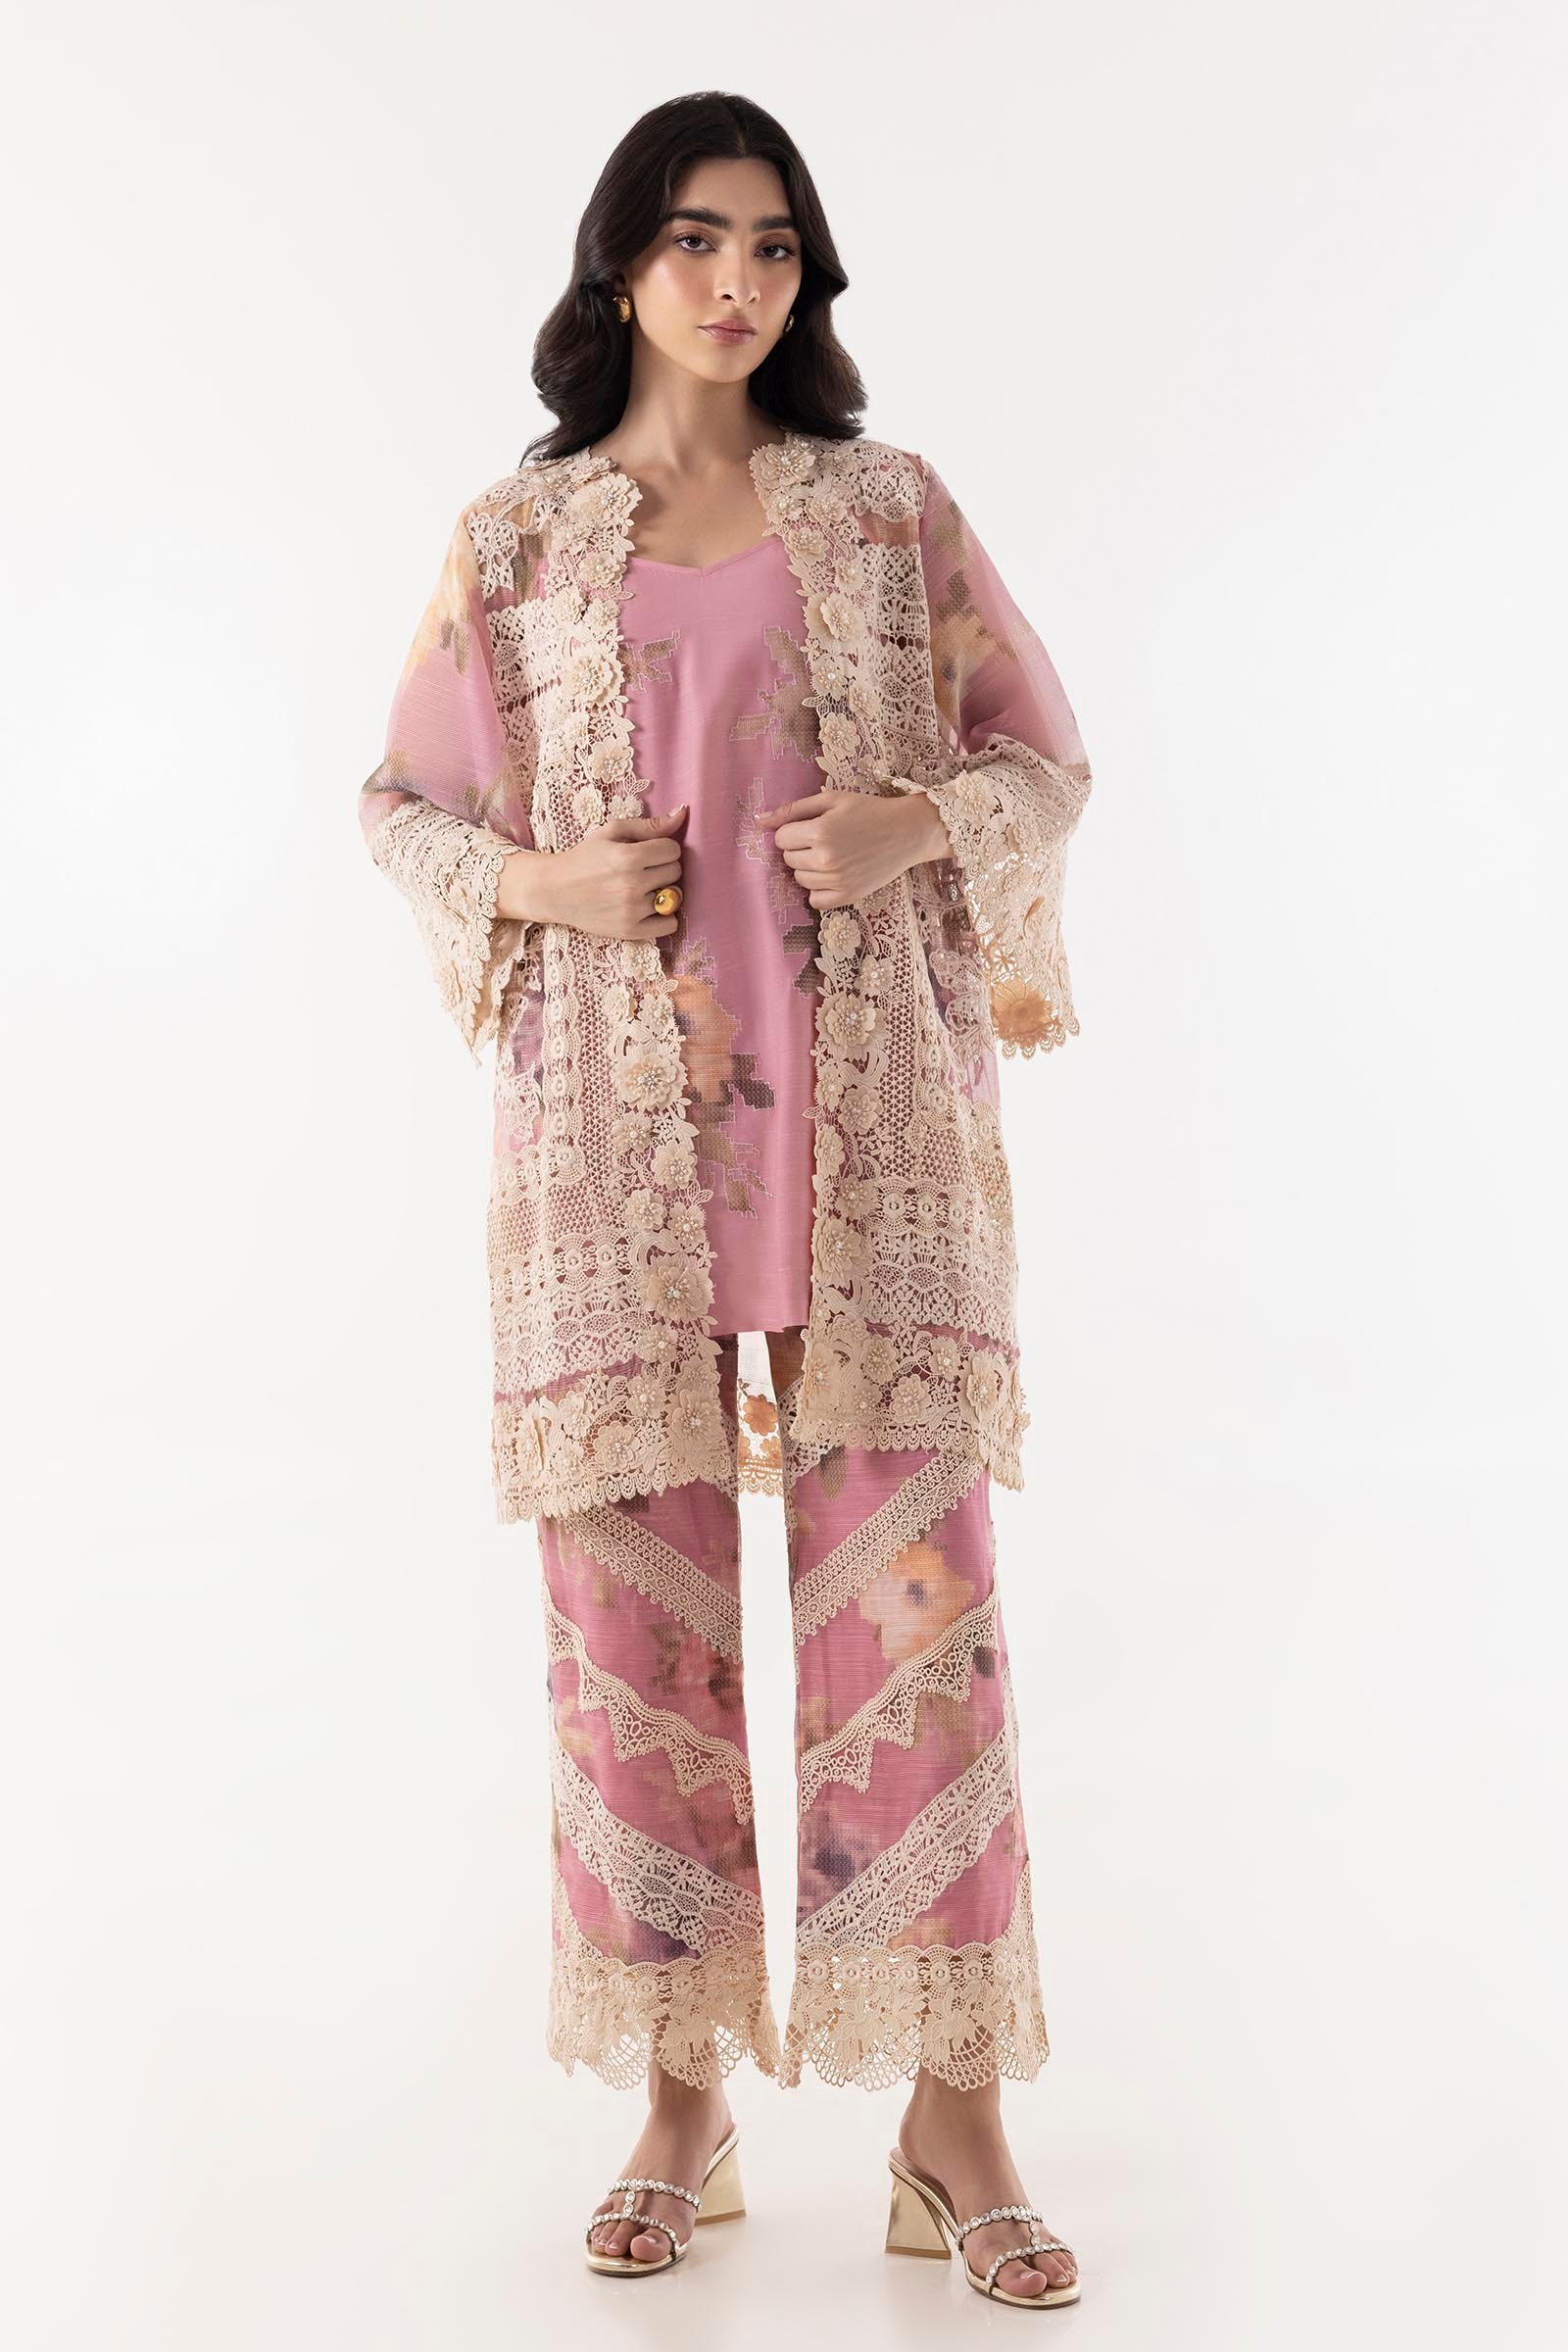
pink karigari jacket